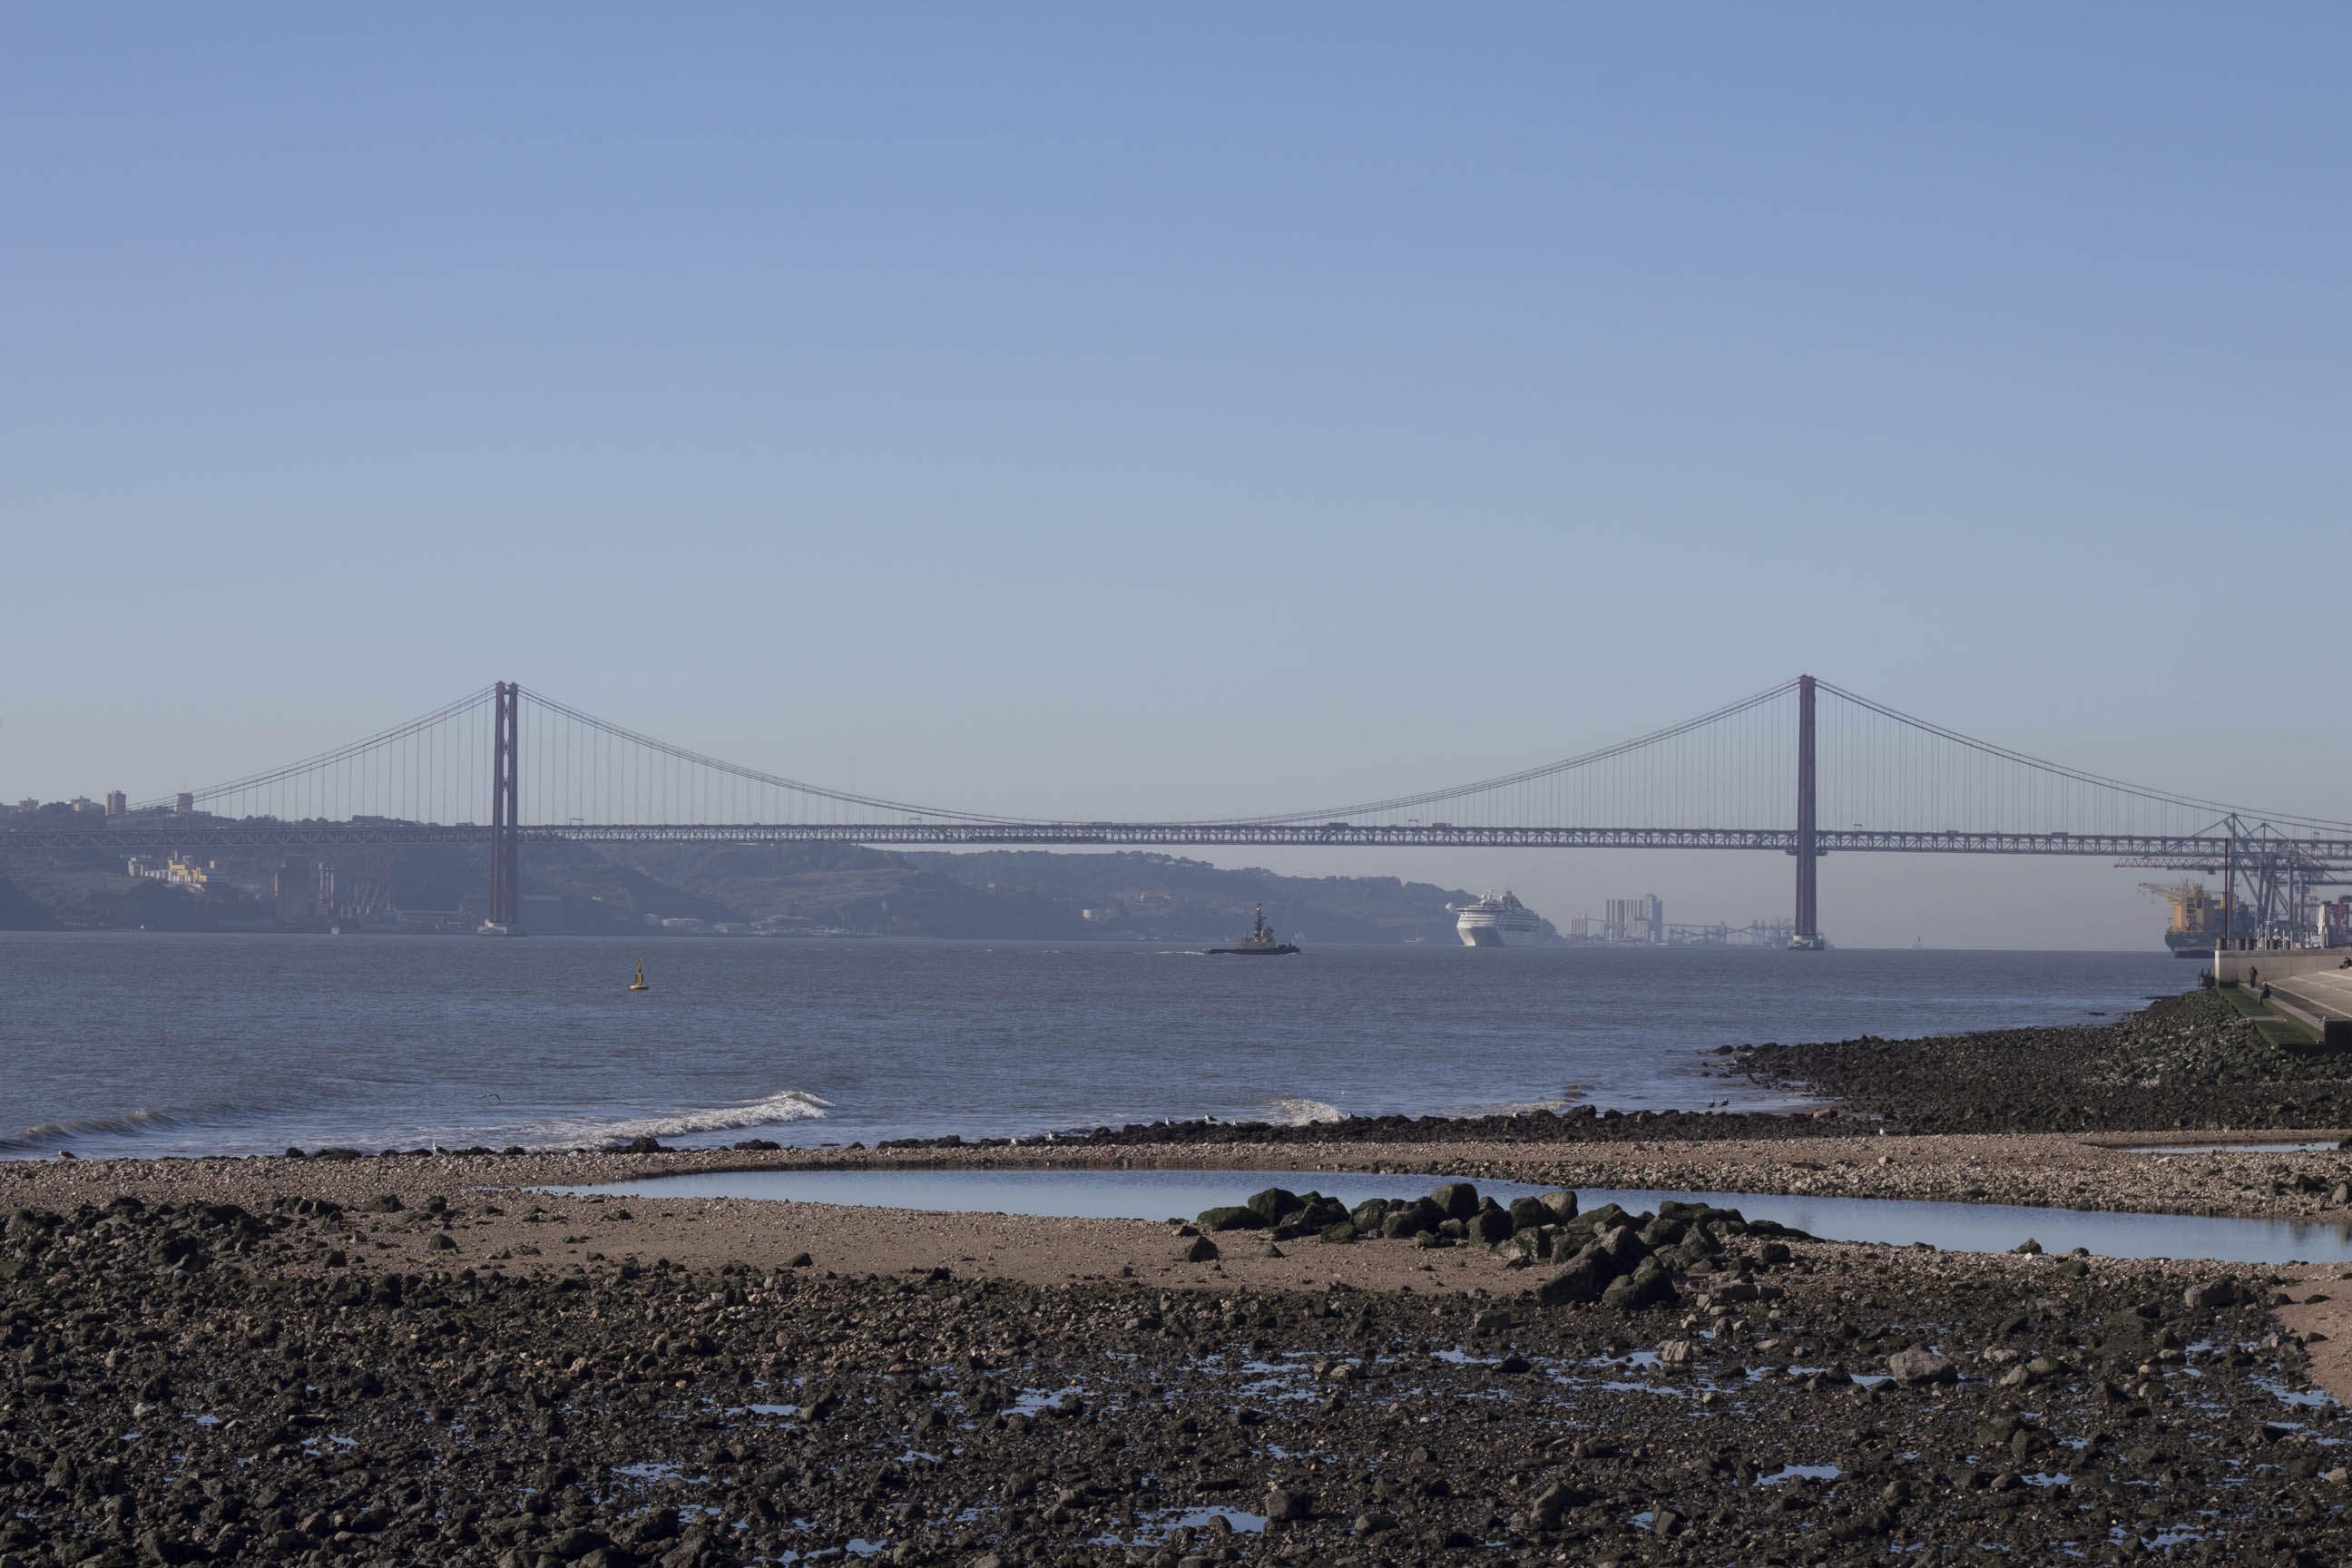
beach, sea, coast, water, sky, sun, bridge, shore, river, scenic, bay, landmark, blue, reservoir, portugal, lisbon, cable stayed bridge, nonbuilding structure